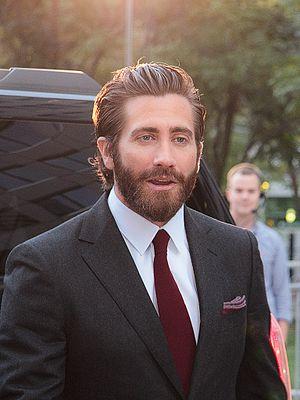
Jake Gyllenhaal est un acteur et producteur de cinéma américain, né le 19 décembre 1980 à Los Angeles.